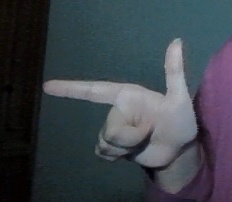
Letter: yaa